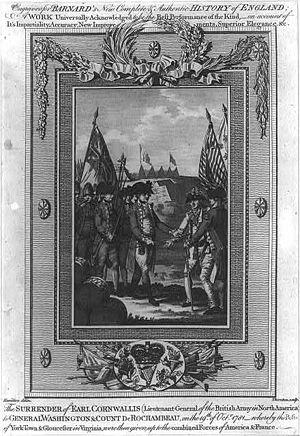
Charles O'Hara était un officier de l'armée britannique qui participa à la Guerre d'indépendance des États-Unis.